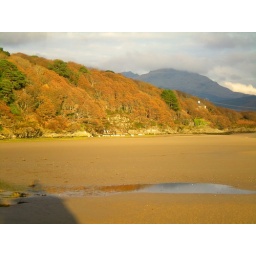
Look closely and you see sheep walking in line at the base of the cliffs